Hotel Lankershim

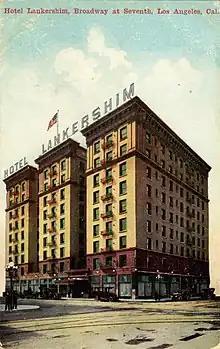
1910s postcard featuring Hotel Lankershim

Hotel Lankershim was a landmark hotel located at 7th Street and Broadway in the Broadway Theater District in downtown Los Angeles's historic core.